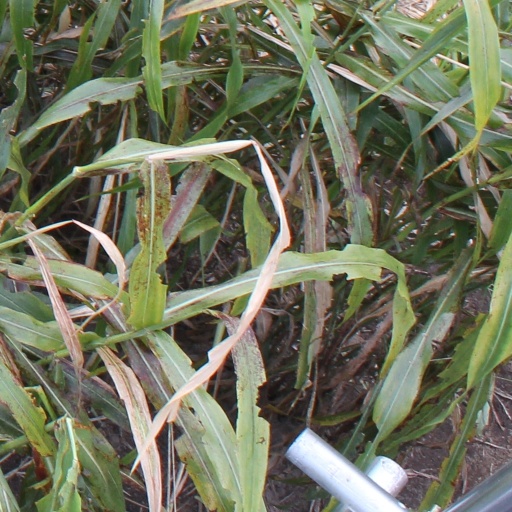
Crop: sorghum